Cooper-Bristol

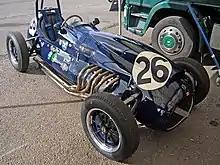
Cooper-Bristol T20 at Donington Park in 2007

The Cooper-Bristol, formally called the Cooper Mk.I or the Cooper T20, is a Formula 2 racing car, built, designed, and developed by British manufacturer Cooper Cars in 1952.